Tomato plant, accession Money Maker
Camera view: horizontal (90 deg, fisheye); turntable rotation: 150 degrees
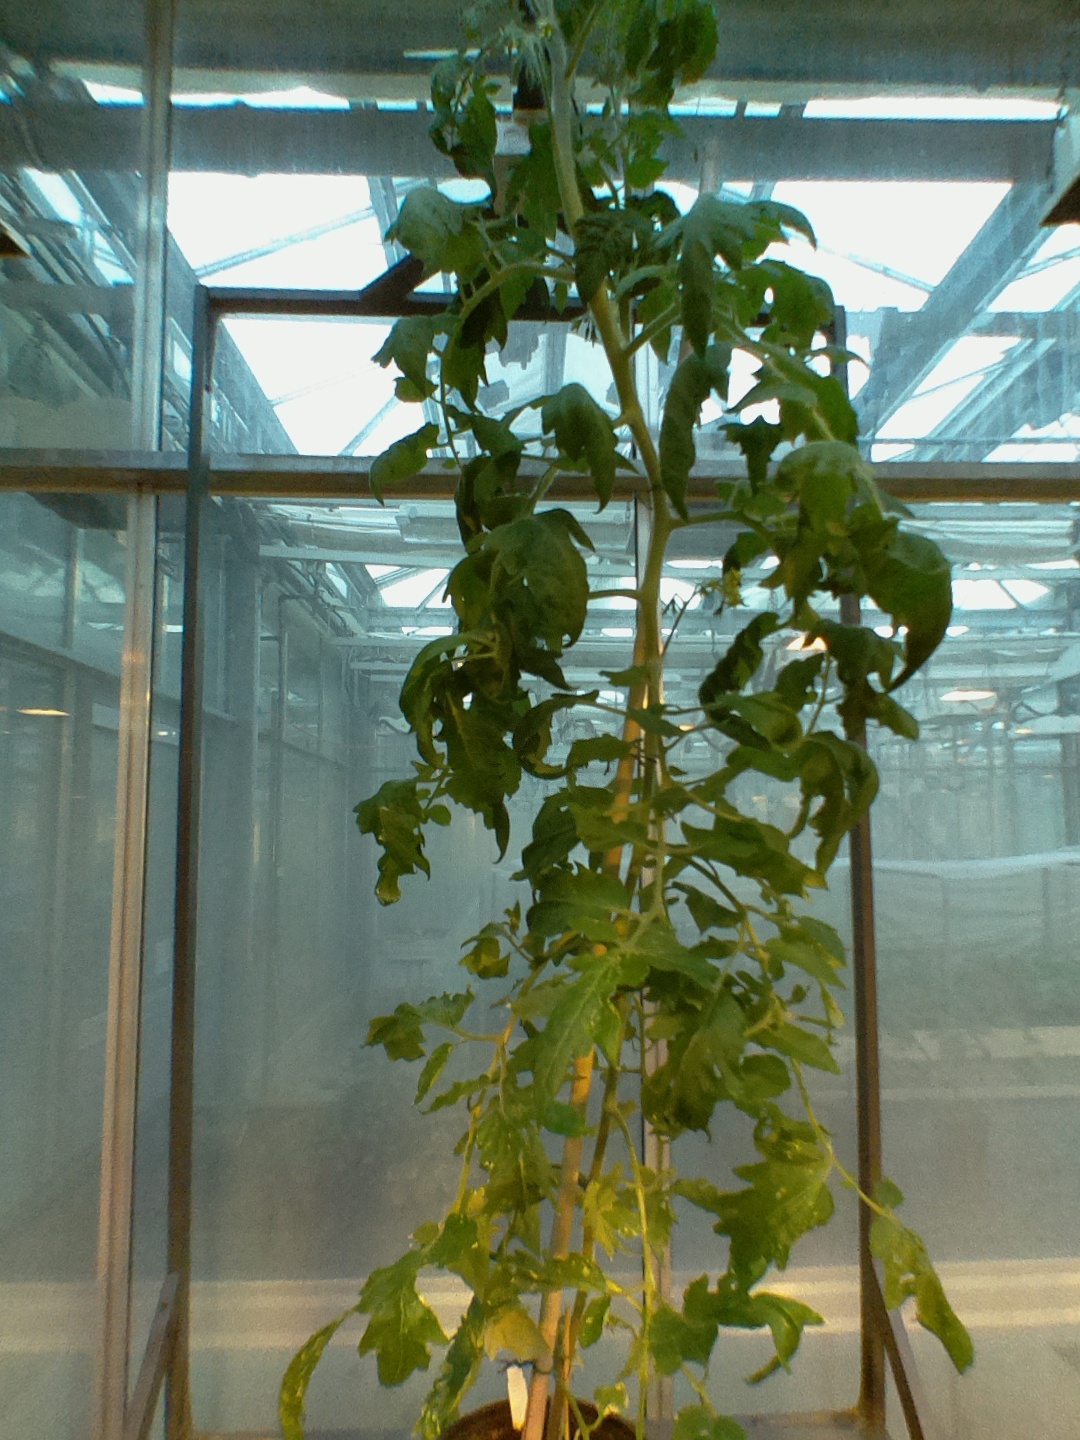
BBCH growth stage 66: Full flowering, 60%-70% of flowers open, more petals falling